Chemical weapons in World War I

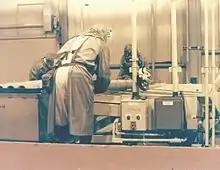
Chemical munition being destroyed at disposal facility, 1990.

The Geneva Protocol, signed by 132 nations on June 17, 1925, was a treaty established to ban the use of chemical and biological weapons among signatories in international armed conflicts. As stated by Coupland and Leins, "it was fostered in part by a 1918 appeal in which the International Committee of the Red Cross (ICRC) described the use of poisonous gas against soldiers as a barbarous invention which science is bringing to perfection". Chemical warfare agents that contained bromine, nitroaromatic, and chlorine were dismantled and destroyed. The destruction and disposal of the chemicals did not consider the long-term and adverse impacts on the environment.